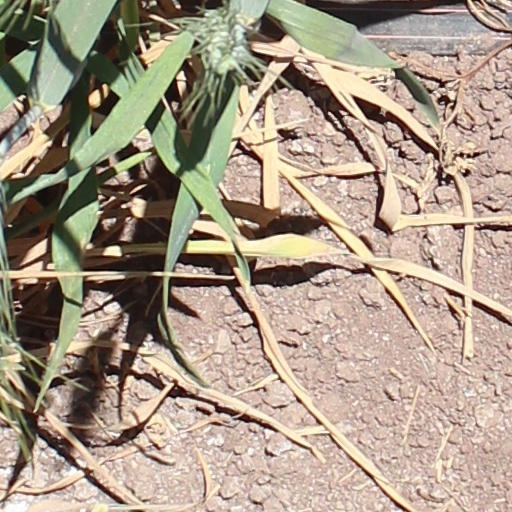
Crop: wheat